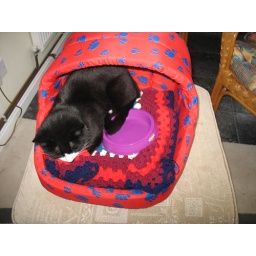
cat napping in his brothers new bed